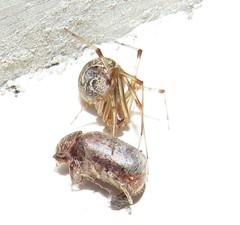
Species: Parasteatoda_tepidariorum